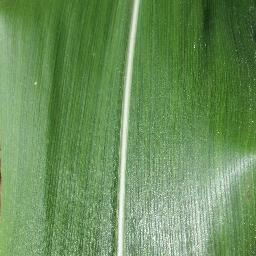
Label: Corn___healthy